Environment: lab
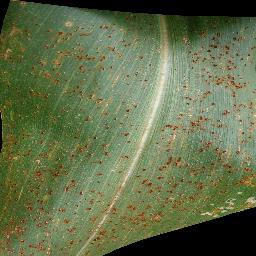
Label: common_rust